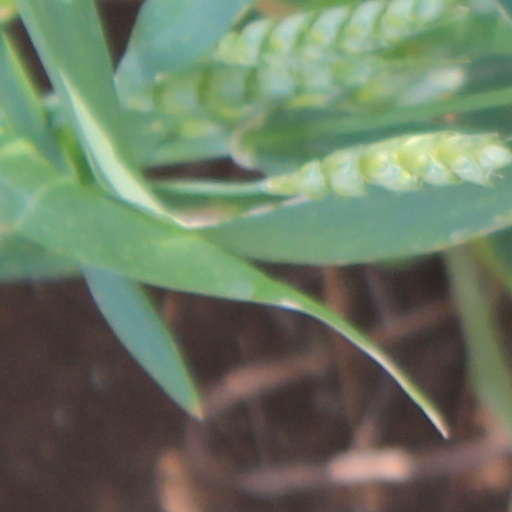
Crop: wheat